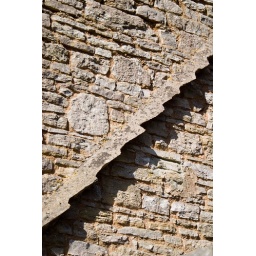
The roof has long gone from this house in Tyneham, but the walls morter still remembers the tiles.